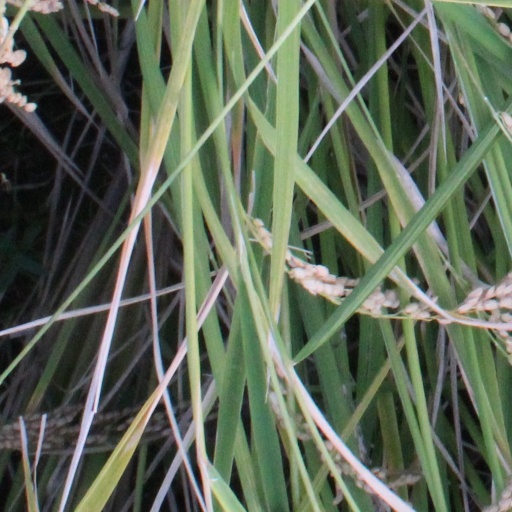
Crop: rice